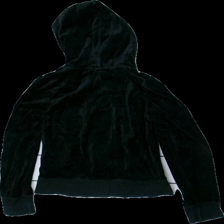
View: back
Type: Hoodie
Category: Children
Brand: H&M
Colors: Black
Material: 65% bomull 35% viskos
Pattern: Other
Cut: Regular
Size: 158
Season: All
Damage: nopprigt
Damage location: bottom center
Damage 2: nopprigt
Damage 2 location: bottom right
Damage 3: nopprigt
Damage 3 location: bottom left
Price range: <50
Recommended usage: Export
Description: hoddie med kron tryck